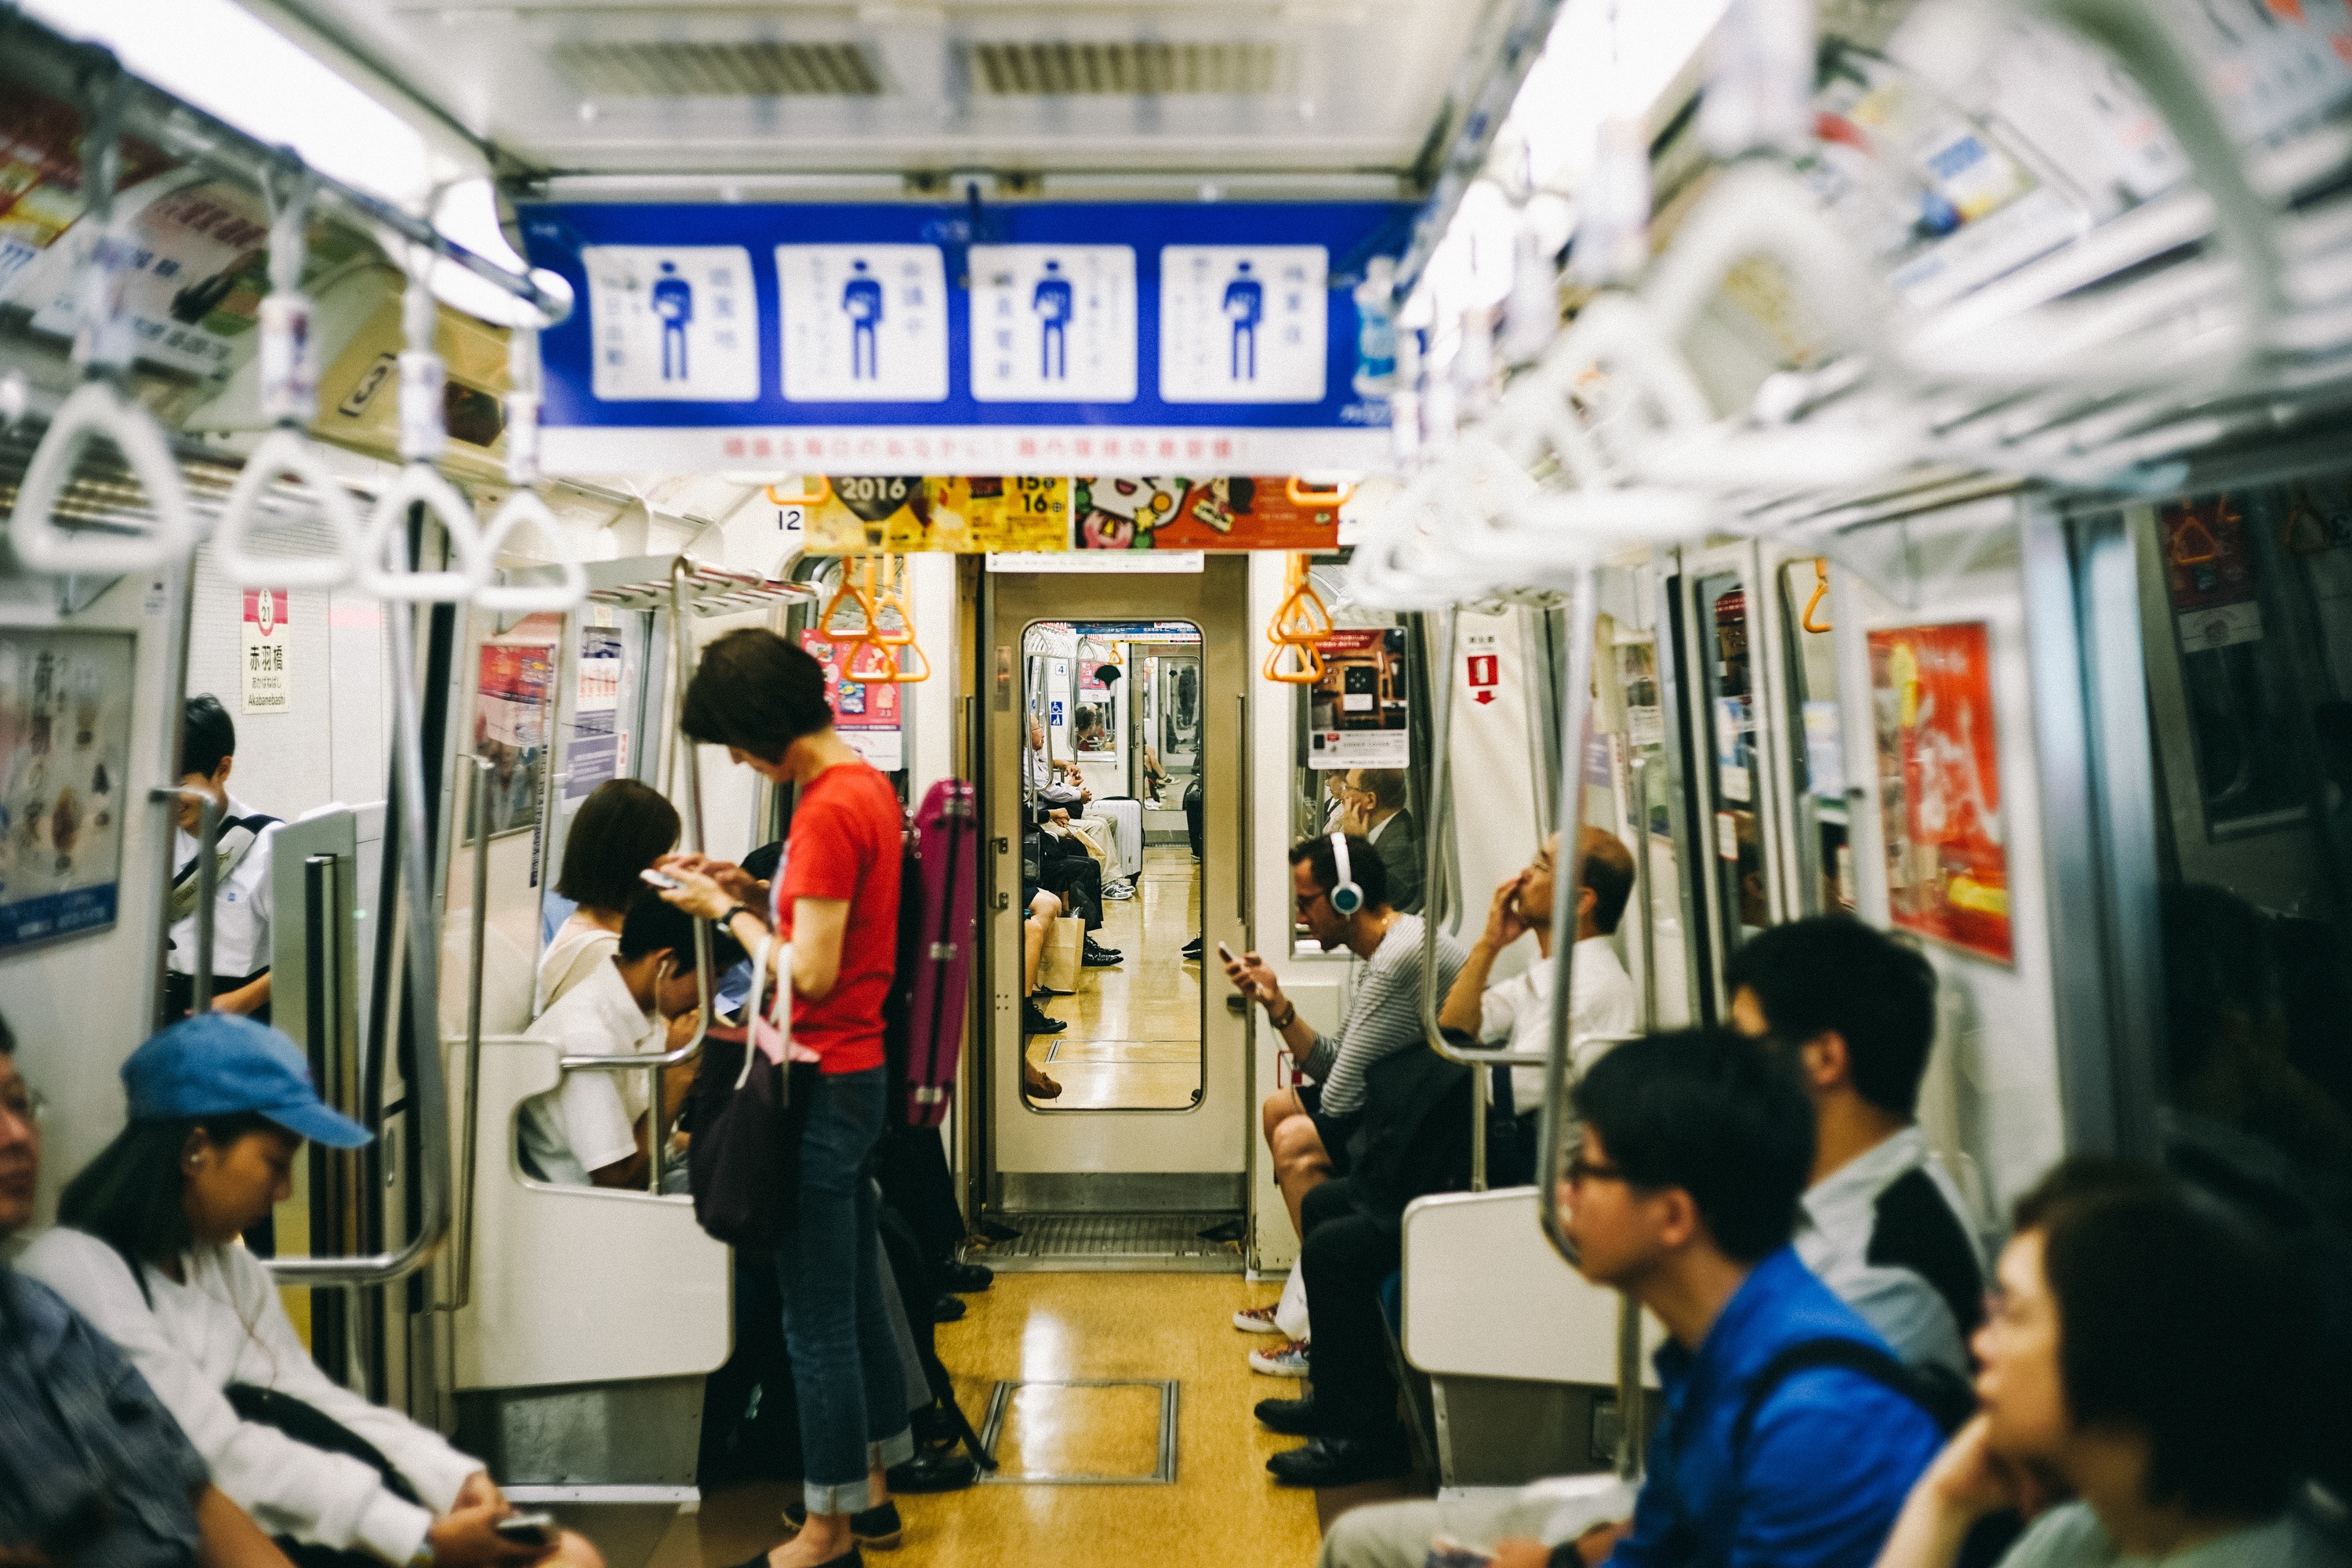
transport, vehicle, public transport, passenger, rapid transit